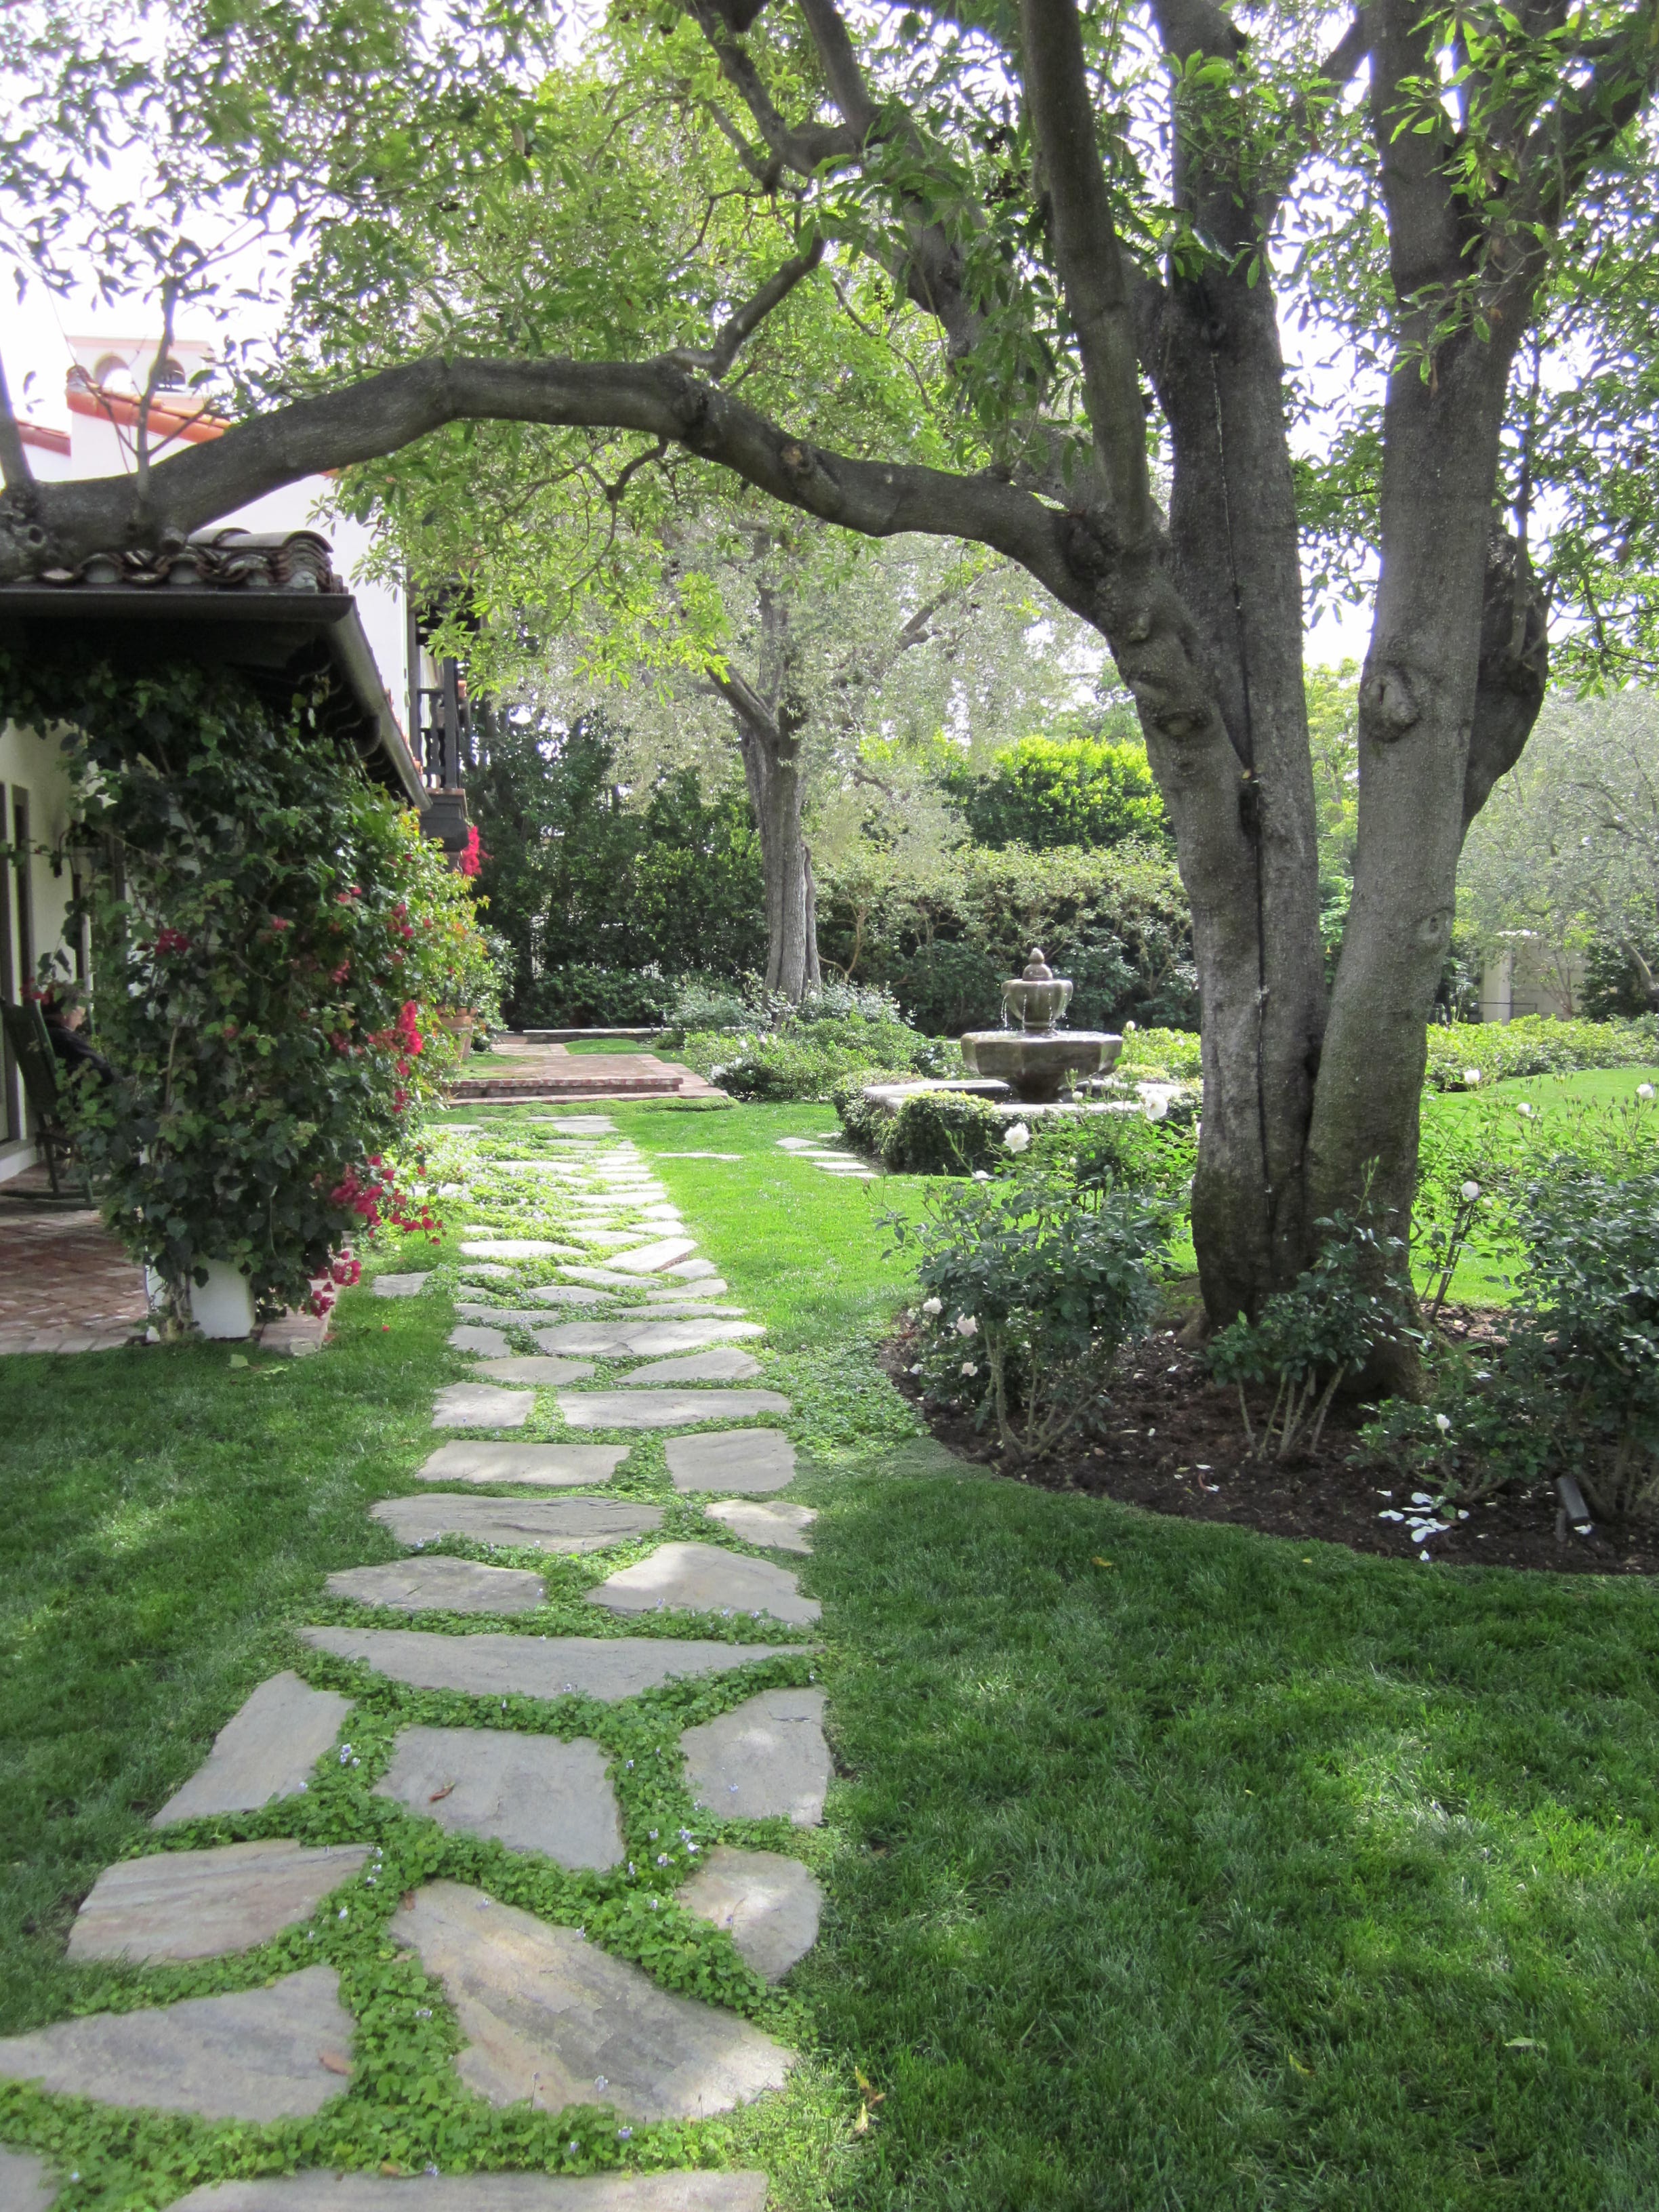
landscape, tree, path, pathway, lawn, flower, walkway, backyard, property, botany, garden, landscaping, shrub, estate, woodland, yard, outdoor structure, landscape architect